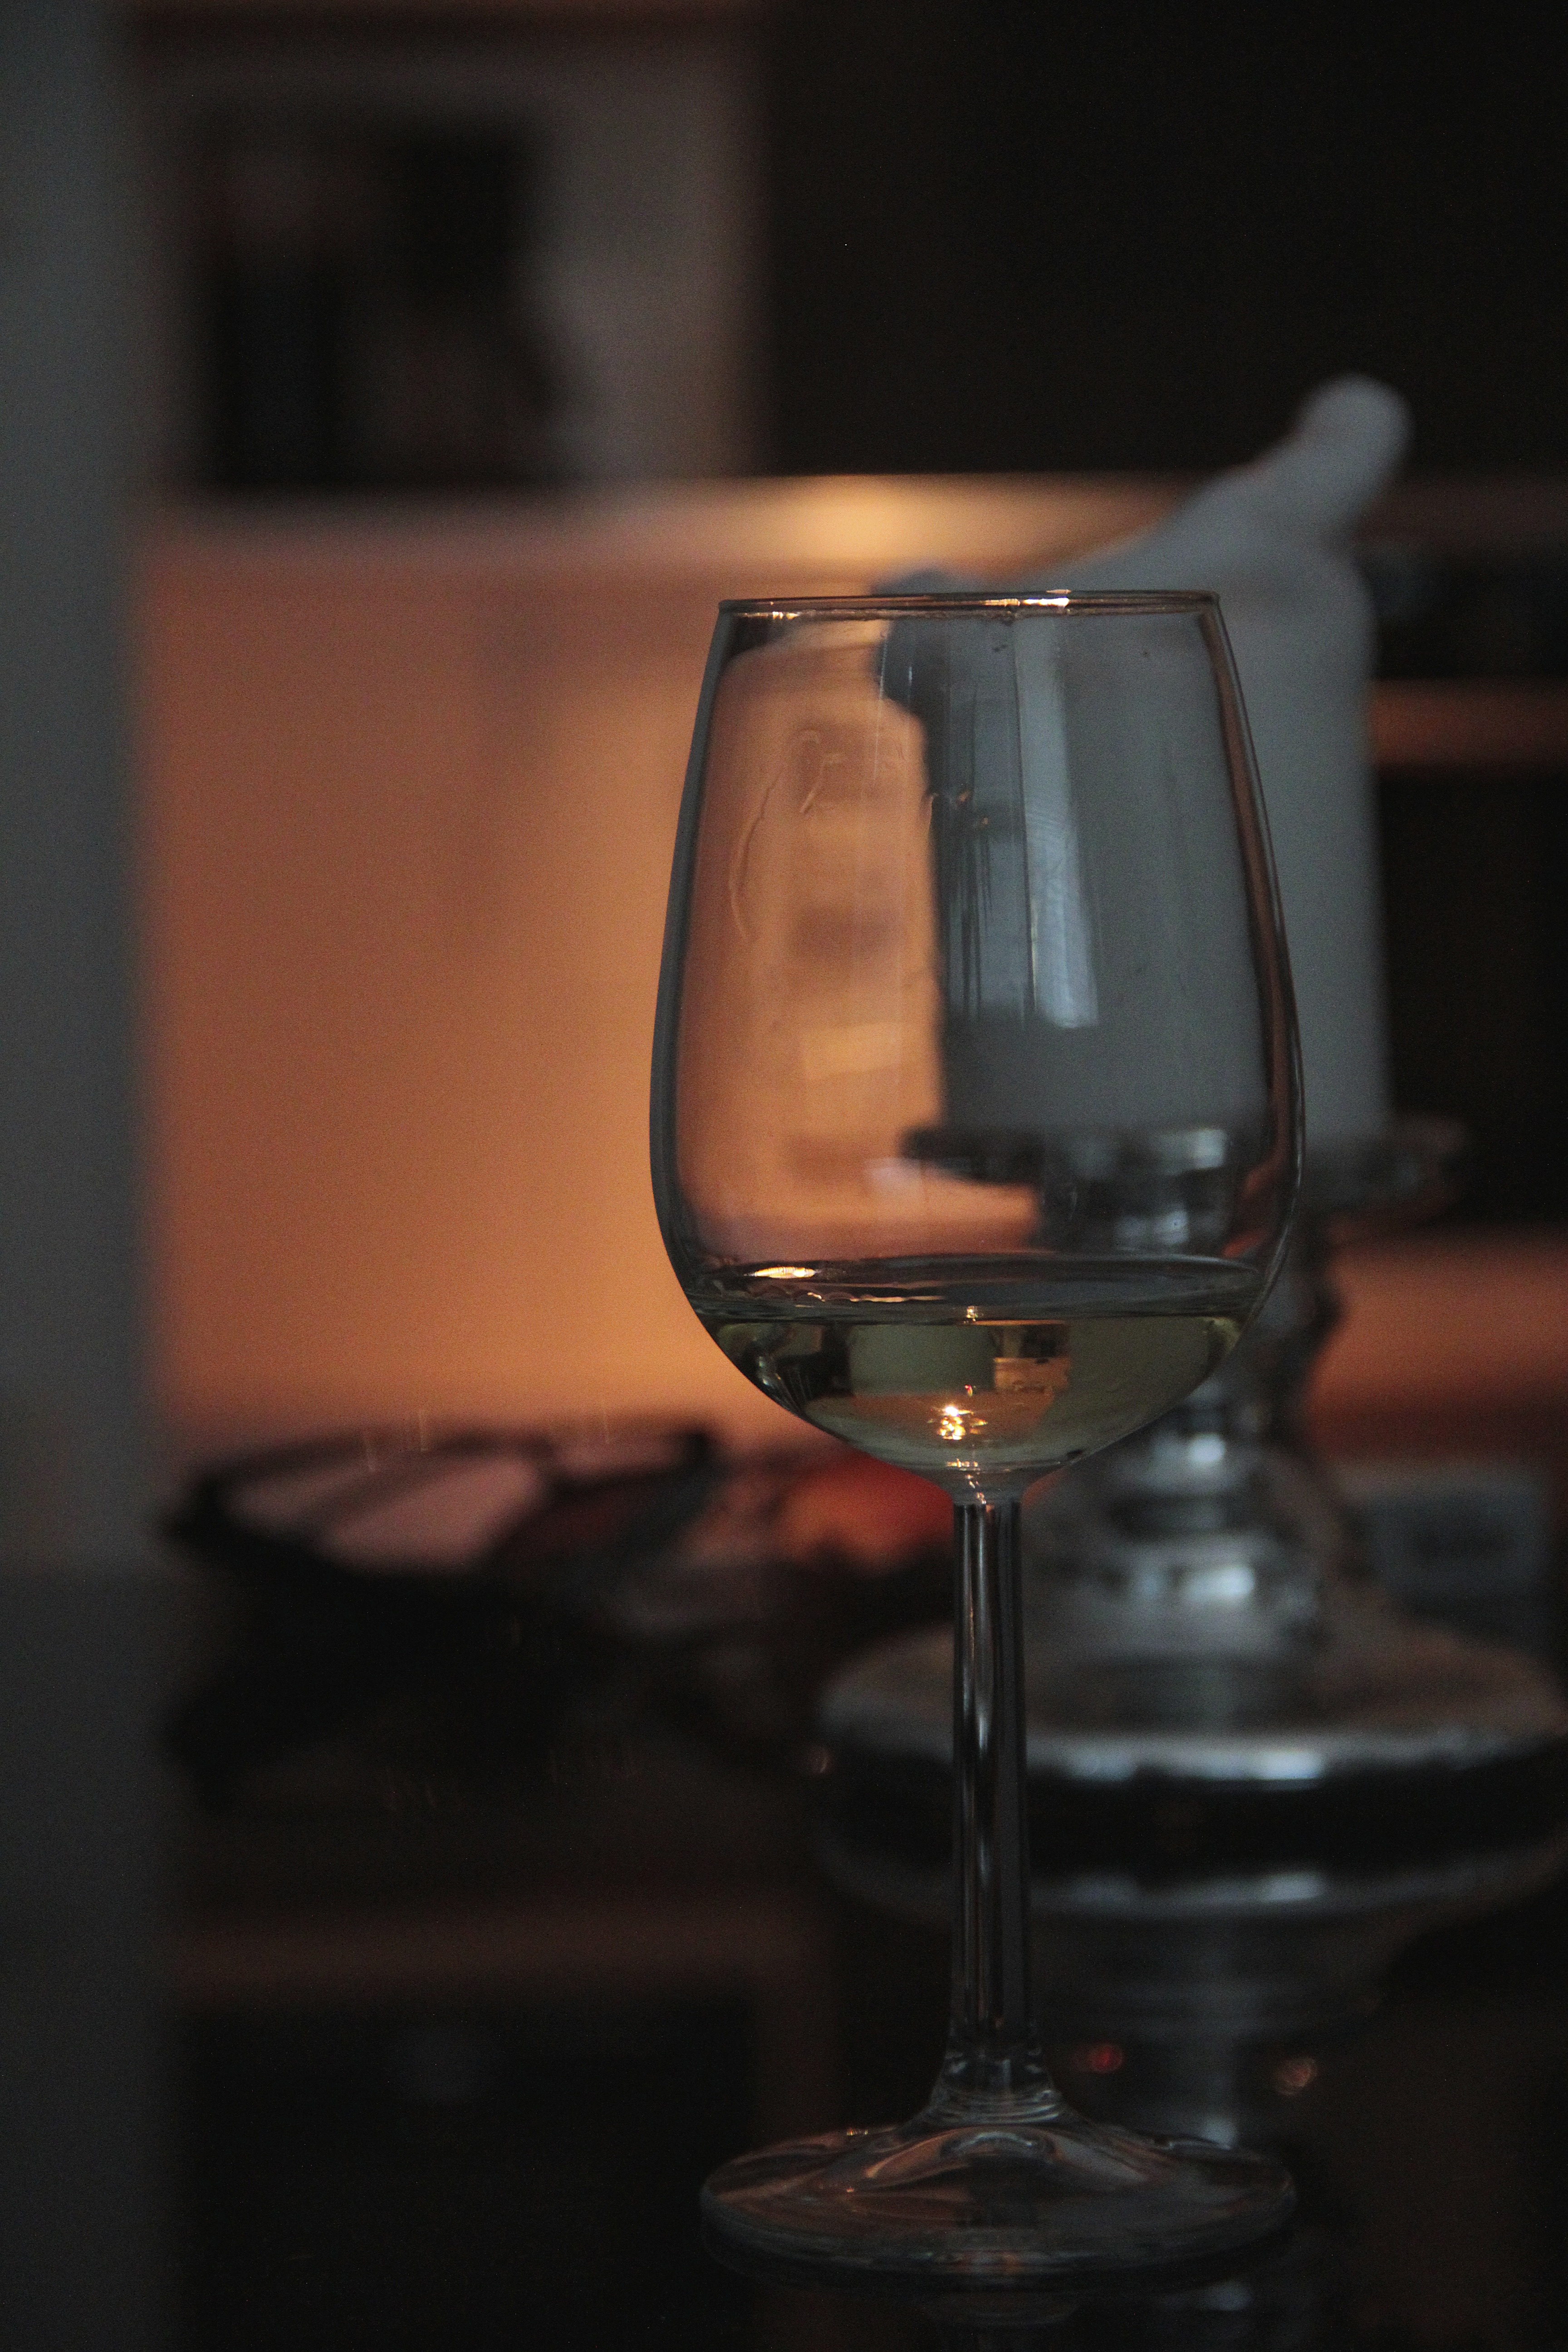
light, wine, glass, atmosphere, evening, drink, black, lighting, red wine, material, wine glass, fest, white wine, stemware, alcoholic beverage, mys, distilled beverage, drinkware